Kasatka Bay

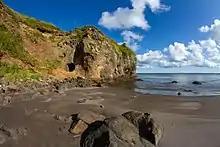
Kasatka Bay

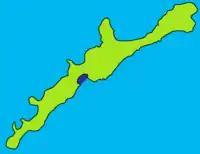
Location of Kasatka Bay in Iturup (shown in blue color)

Kasatka Bay, formerly known by its Japanese name , is a natural harbor at the central part of Iturup, Kuril Islands. It has been controlled by the Soviet Union since the Soviets annexed the Kuril Islands from Japan at the end of World War II, and is currently under the administration of the Russian Federation after the collapse of the Soviet Union.